1992 Indianapolis 500

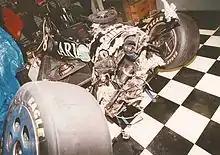
The devastating aftermath of Jeff Andretti's crash in turn 2

The field went back to green on lap 103, but cold tires struck again. Rookie Brian Bonner lost control and crashed in turn 4. The field safely restarted on lap 110. Five laps later, however, another major crash occurred. Jeff Andretti's car broke a right-rear wheel hub in turn two. The wheel came off and the car snapped into a hard spin, crashing head-on into the wall near the Turn Two Suites. The front of the car was demolished, and Andretti suffered severe leg injuries. Andretti's errant right-rear wheel bounced off the outside retaining wall and flew high into the air and across the track. The wheel struck Gary Bettenhausen's left front suspension, sending him out of control into the inside wall at the start of the backstretch. It took 18 minutes to extricate Jeff Andretti from the car, and he was immediately transported to Methodist Hospital for surgery. Bettenhausen was uninjured, but out of the race with suspension damage. Meanwhile, Jeff's older brother Michael Andretti was still leading. Michael, however, had just seen both his father and brother crash and be sent to the hospital, with little information on their respective conditions.